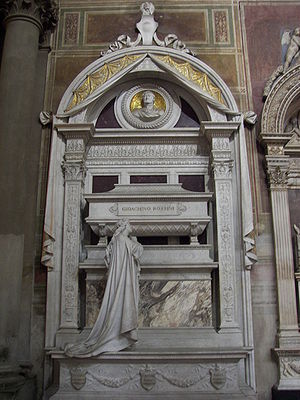
Gioacchino Rossini / Værker
Rossinis gravsted i Santa Croce i Firenze.
Gioachino Antonio Rossini var en populær italiensk komponist, der skrev 39 operaer samt kirkemusik, kammermusik, sange og nogle instrumental- og klaverstykker.